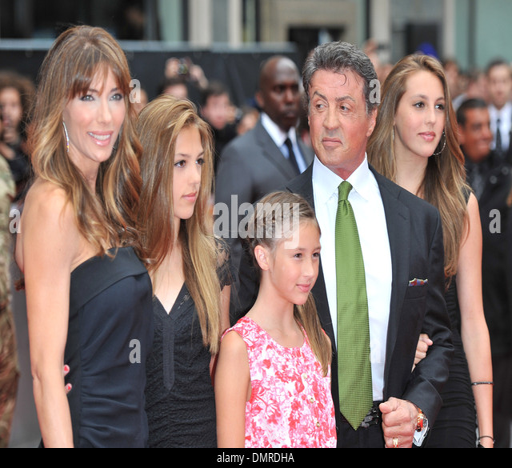
actor and daughters uk premiere held